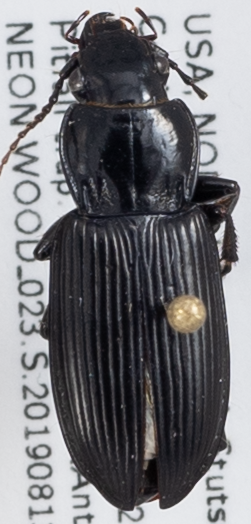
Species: Pterostichus melanarius melanarius
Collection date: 2019-08-13
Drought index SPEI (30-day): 1.13
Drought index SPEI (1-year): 1.13
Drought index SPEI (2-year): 0.71